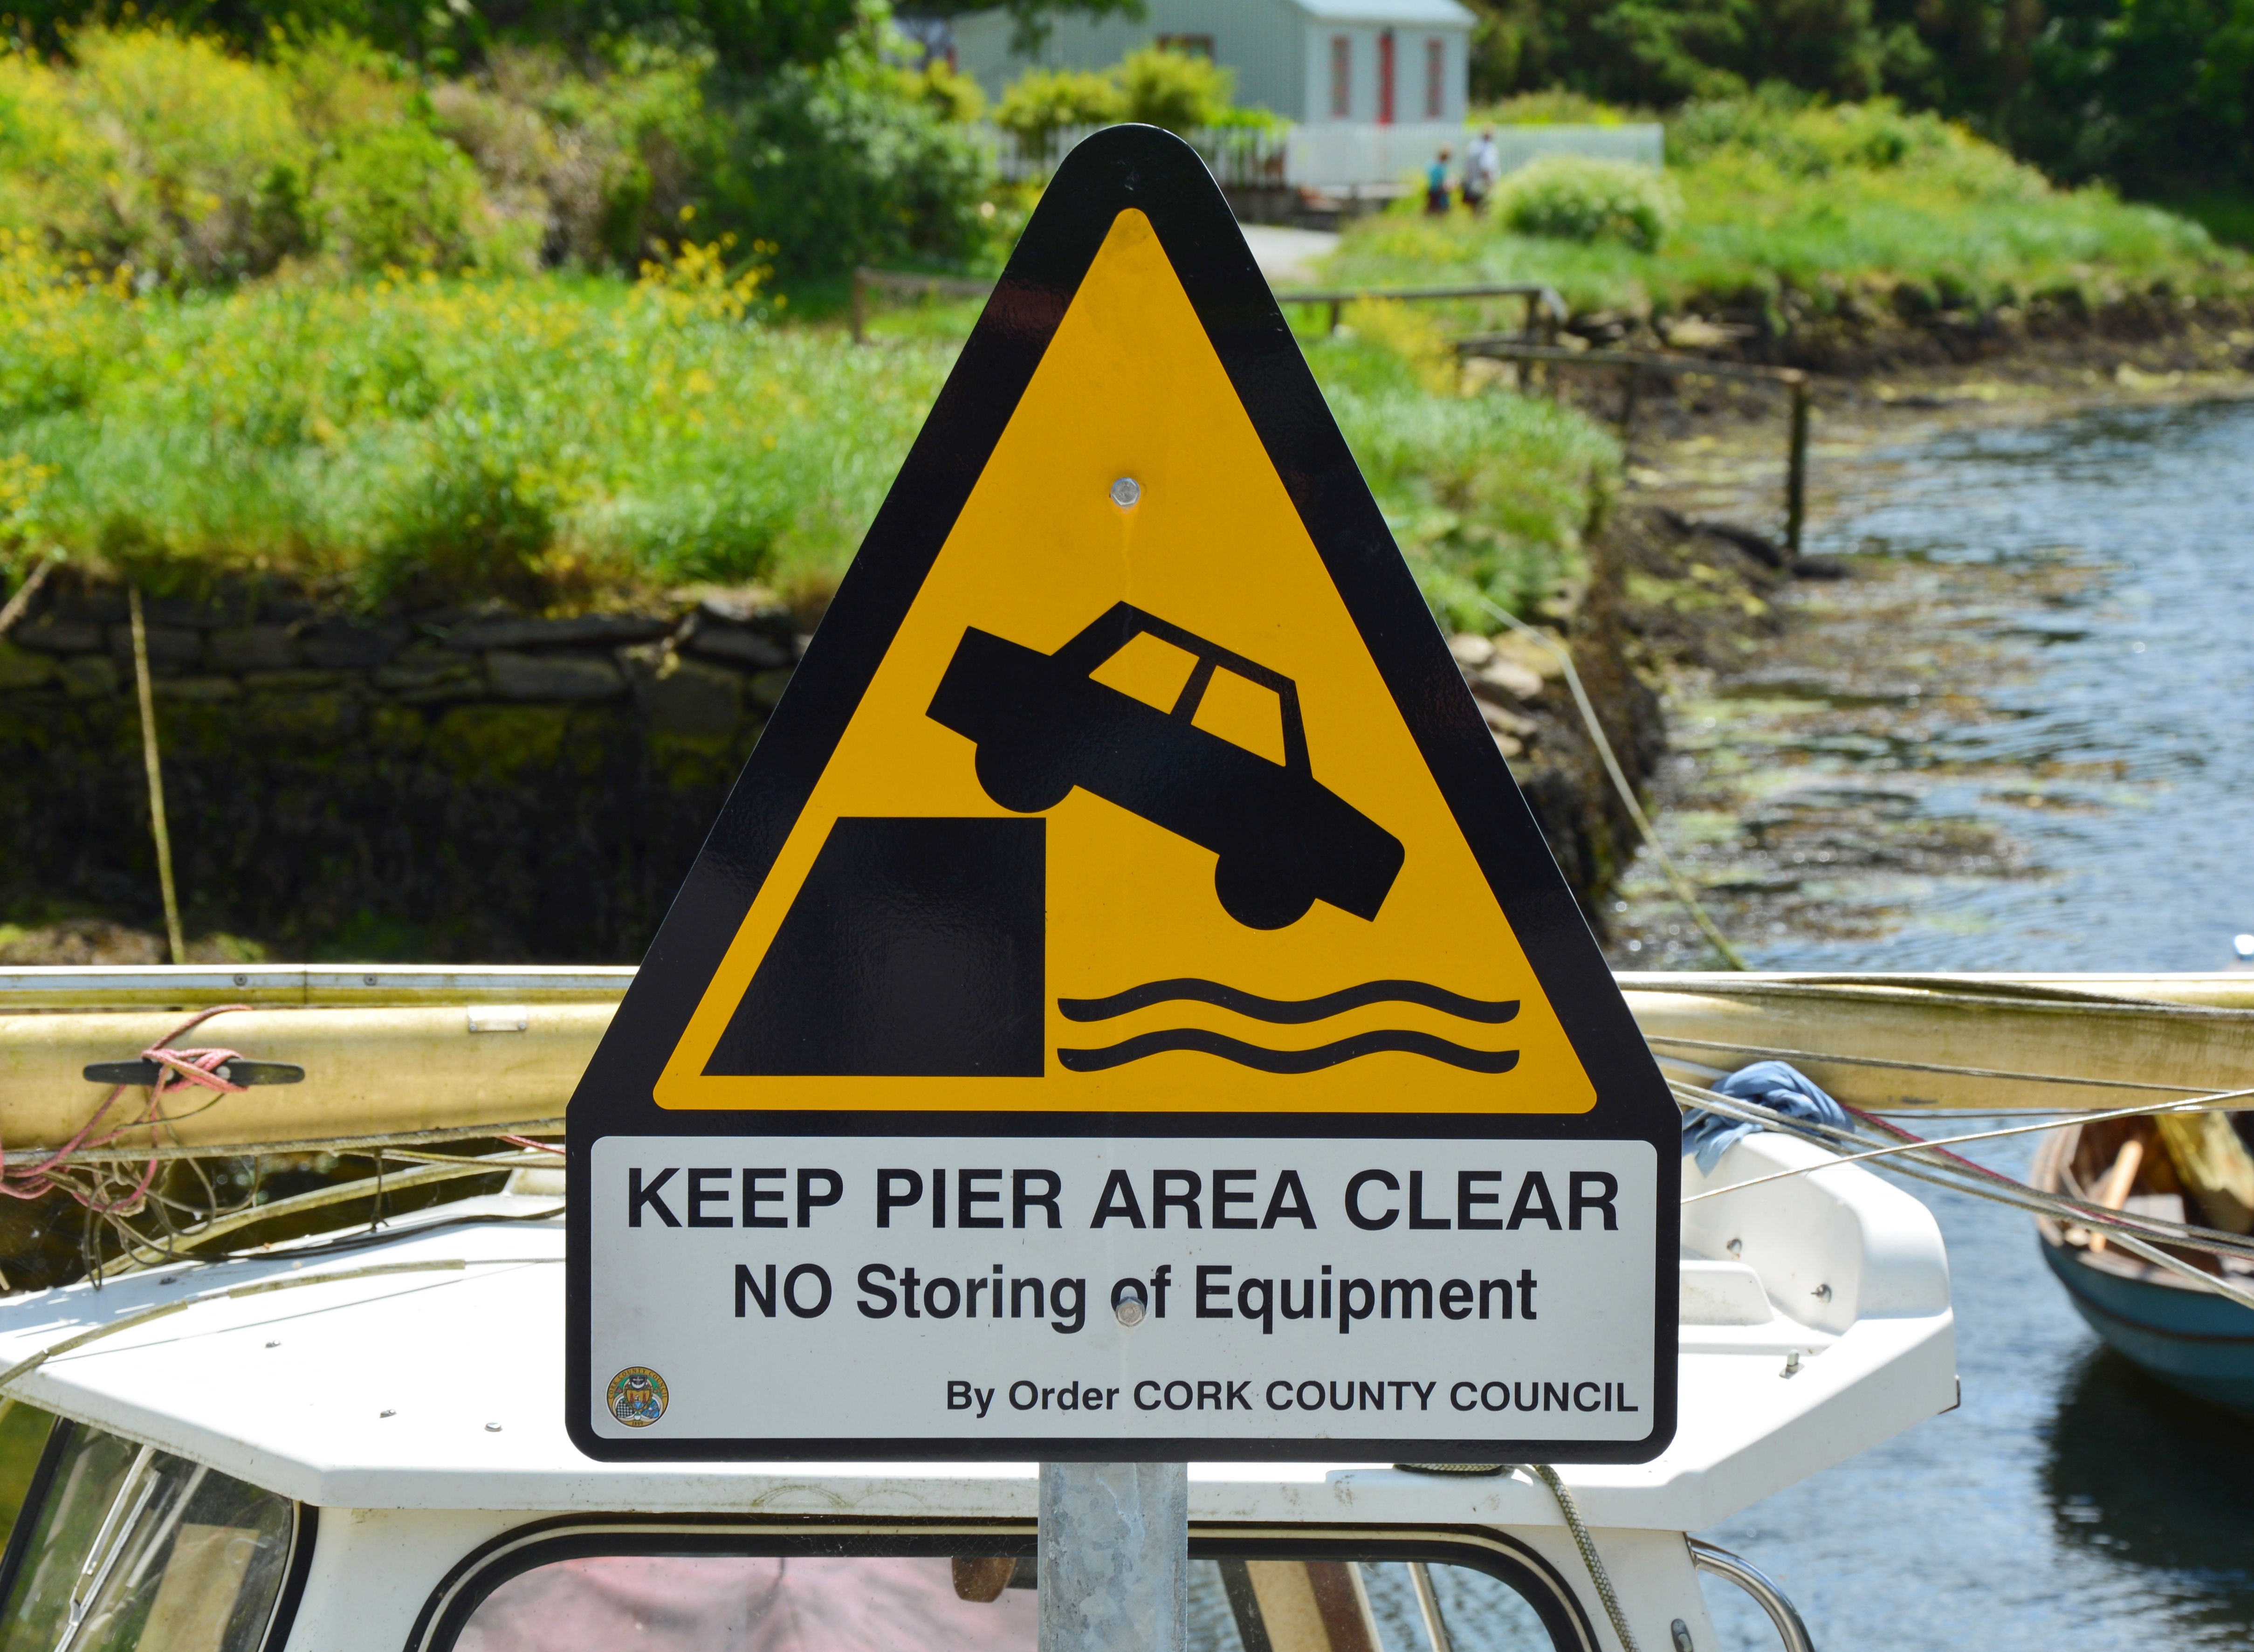
board, pier, sign, vehicle, symbol, street sign, signage, waterway, road sign, shield, ireland, characters, traffic sign